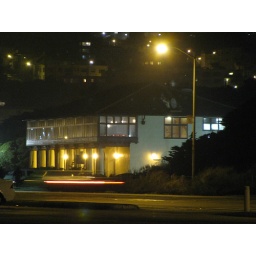
beach house in color